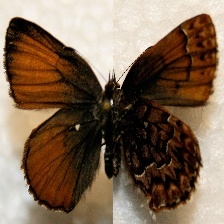
Species: EASTERN PINE ELFIN